National Register of Historic Places listings in Salem, Massachusetts

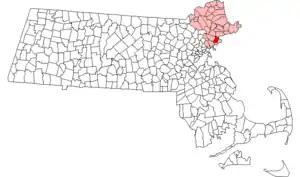
Location of Salem in Massachusetts

This is intended to be a complete list of the properties and districts on the National Register of Historic Places in Salem, Massachusetts, United States. The locations of National Register properties and districts for which the latitude and longitude coordinates are included below, may be seen in an online map.